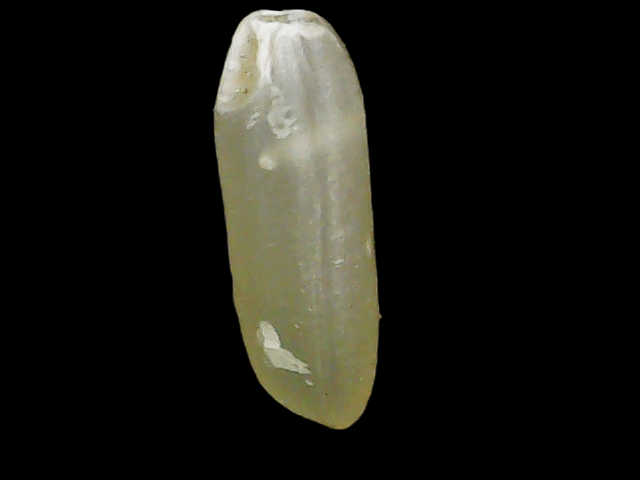
Rice variety: Binadhan11